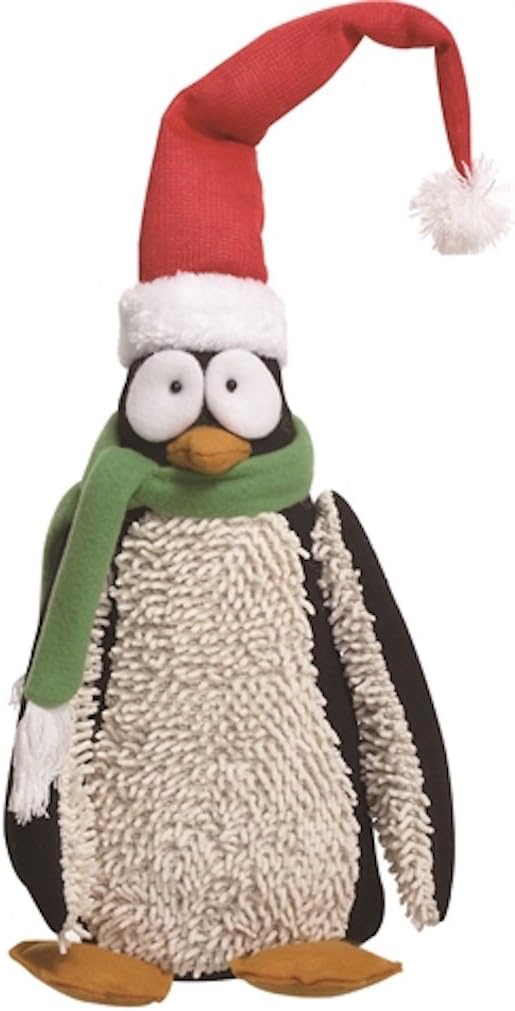
Penguin Wintertime Plush Animal - Dressed for Holidays with Red Santa Hat and a Green Scarf - 14 X 9 Inches
Category: Amazon Home
Here's a fun friend you'll enjoy having at your Christmas celebration. Our friend from Antarctica has traveled a long way to rest at your place. He's dressed for a cold winter's night in a red Santa aviator hat and green scarf. The different textures make this an interesting item to include in your decorations. He has fleece trim on his hat, a berber belly and trim on his wings, giant white eyes and a yellow bill and feet. And as a bonus feature, he's a little bottom heavy, so he'll stay in place. Measures about 14 inches tall.
Features: Invite this very merry plush penguin to your holiday celebration | Red courderoy hat with green felt scarf | Plush black wings and body/berber belly | Bottom heavy so he stays upright | Measures 14 x 5 x 9 inches